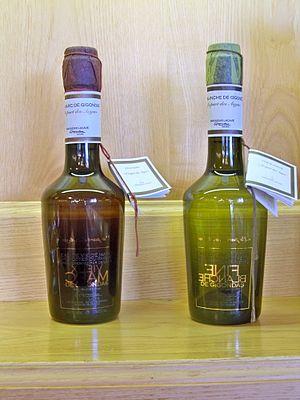
bouteilles de Marc et fine Gigondas
Le marc est une eau-de-vie de raisin produite dans plusieurs régions viticoles de France et de Suisse romande, par distillation du marc de raisin. Des eaux de vie similaires, portant d'autres dénominations, sont produites dans de nombreuses autres régions viticoles du monde.